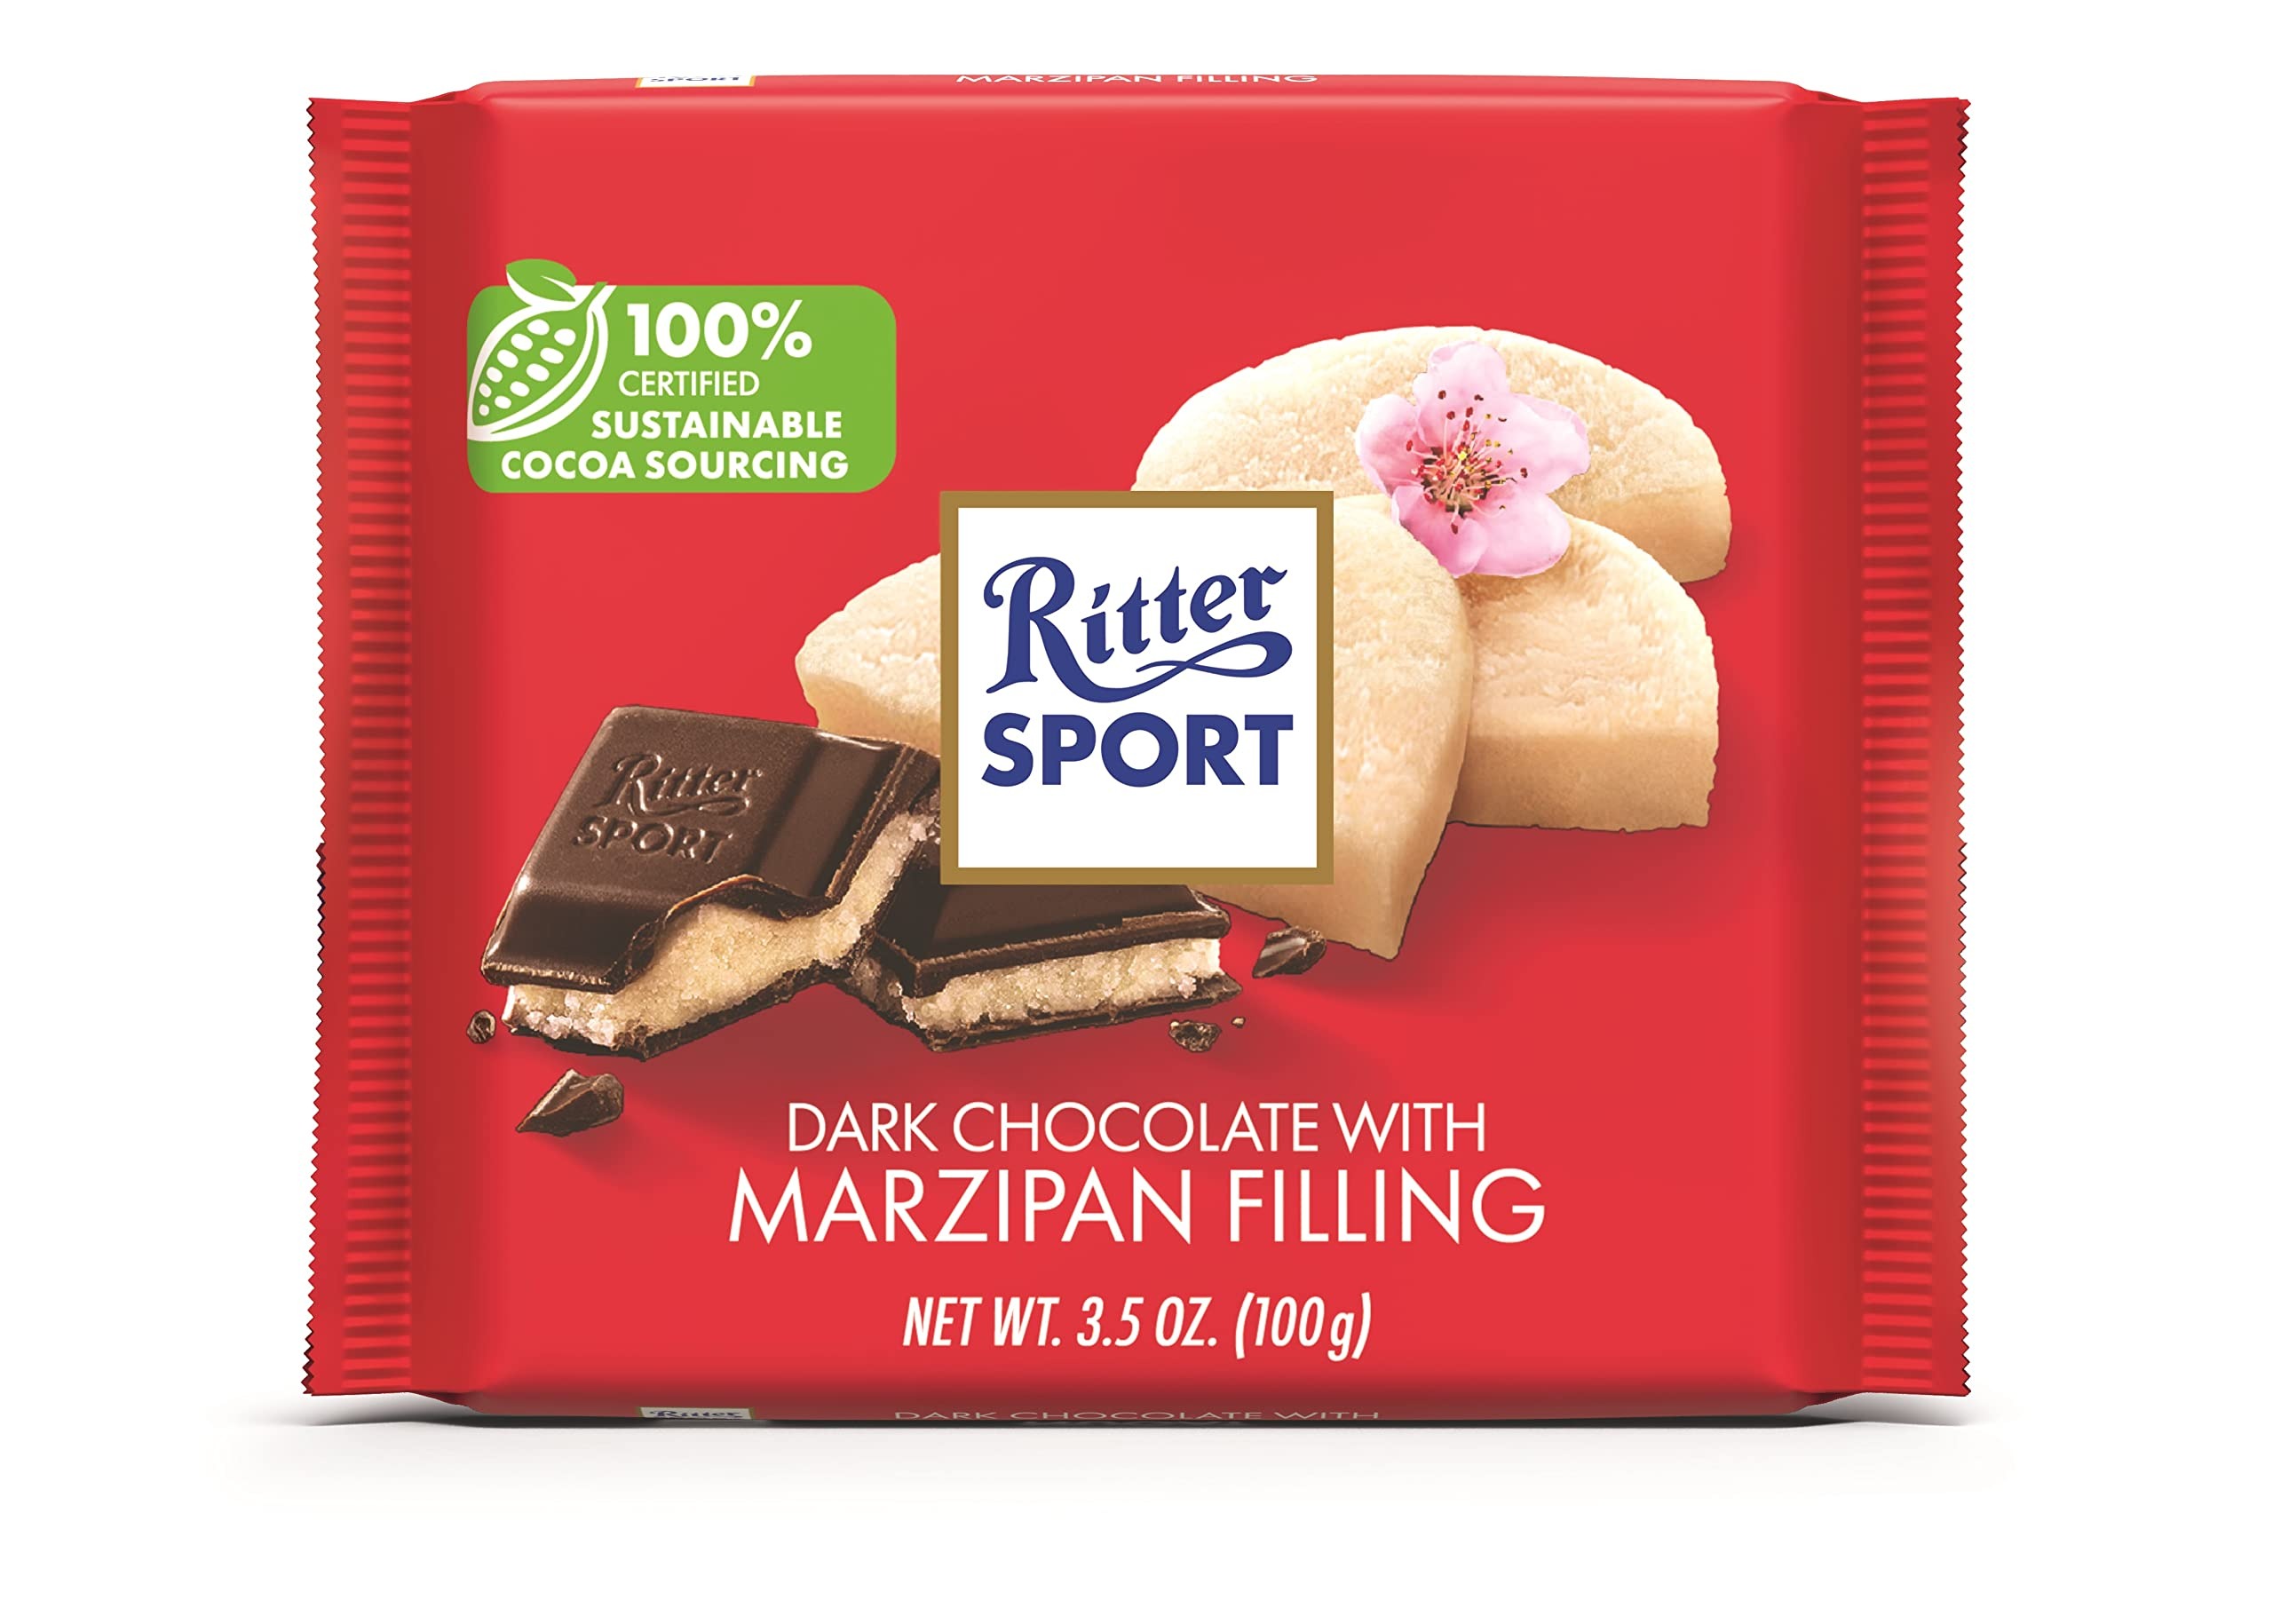
Item Name: Ritter Sport Chocolate Bars with Nuts (Dark Chocolate with Marzipan, 3.5 Ounce (Pack of 12)
Bullet Point 1: Dark Chocolate with Marzipan is probably the most delicious thing that can happen to an almond and has been a part of our assortment since 1935
Bullet Point 2: 36% of the finest sweet Californian almonds proudly reside in its 44% fine marzipan filling
Bullet Point 3: A hint of bitter Mediterranean almonds rounds off the marzipan taste with a subtle, unique flavor
Bullet Point 4: Covered in a crunchy dark chocolate shell perfected with fine, fruity, aromatic cocoas
Bullet Point 5: Product of Germany
Value: 12.0
Unit: Count

Price: 40.42